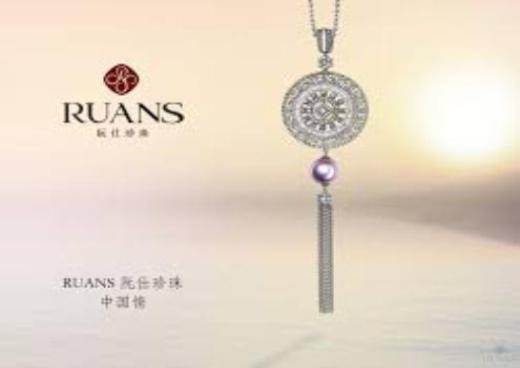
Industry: Clothes